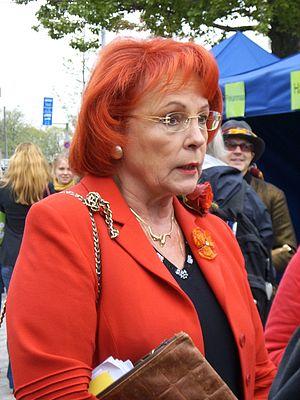
Sirpa Asko-Seljavaara est une femme politique finlandaise, membre du parti de la Coalition nationale. Professeur de chirurgie plastique par sa formation, elle est devenue en 2003 députée de la circonscription d'Helsinki. Elle a été réélue lors des législatives de 2007 et effectue actuellement son deuxième mandat.
Lauttasaari, terme finnois signifiant en français « Île du Bac », en suédois Drumsö, est une île du golfe de Finlande située à l'ouest du centre-ville d'Helsinki, la capitale finlandaise. Elle constitue avec quelques îlots avoisinants un quartier et un district de cette municipalité, dont elle dépend administrativement. Avec plus de 20 000 habitants, c'est la deuxième île la plus peuplée du pays.